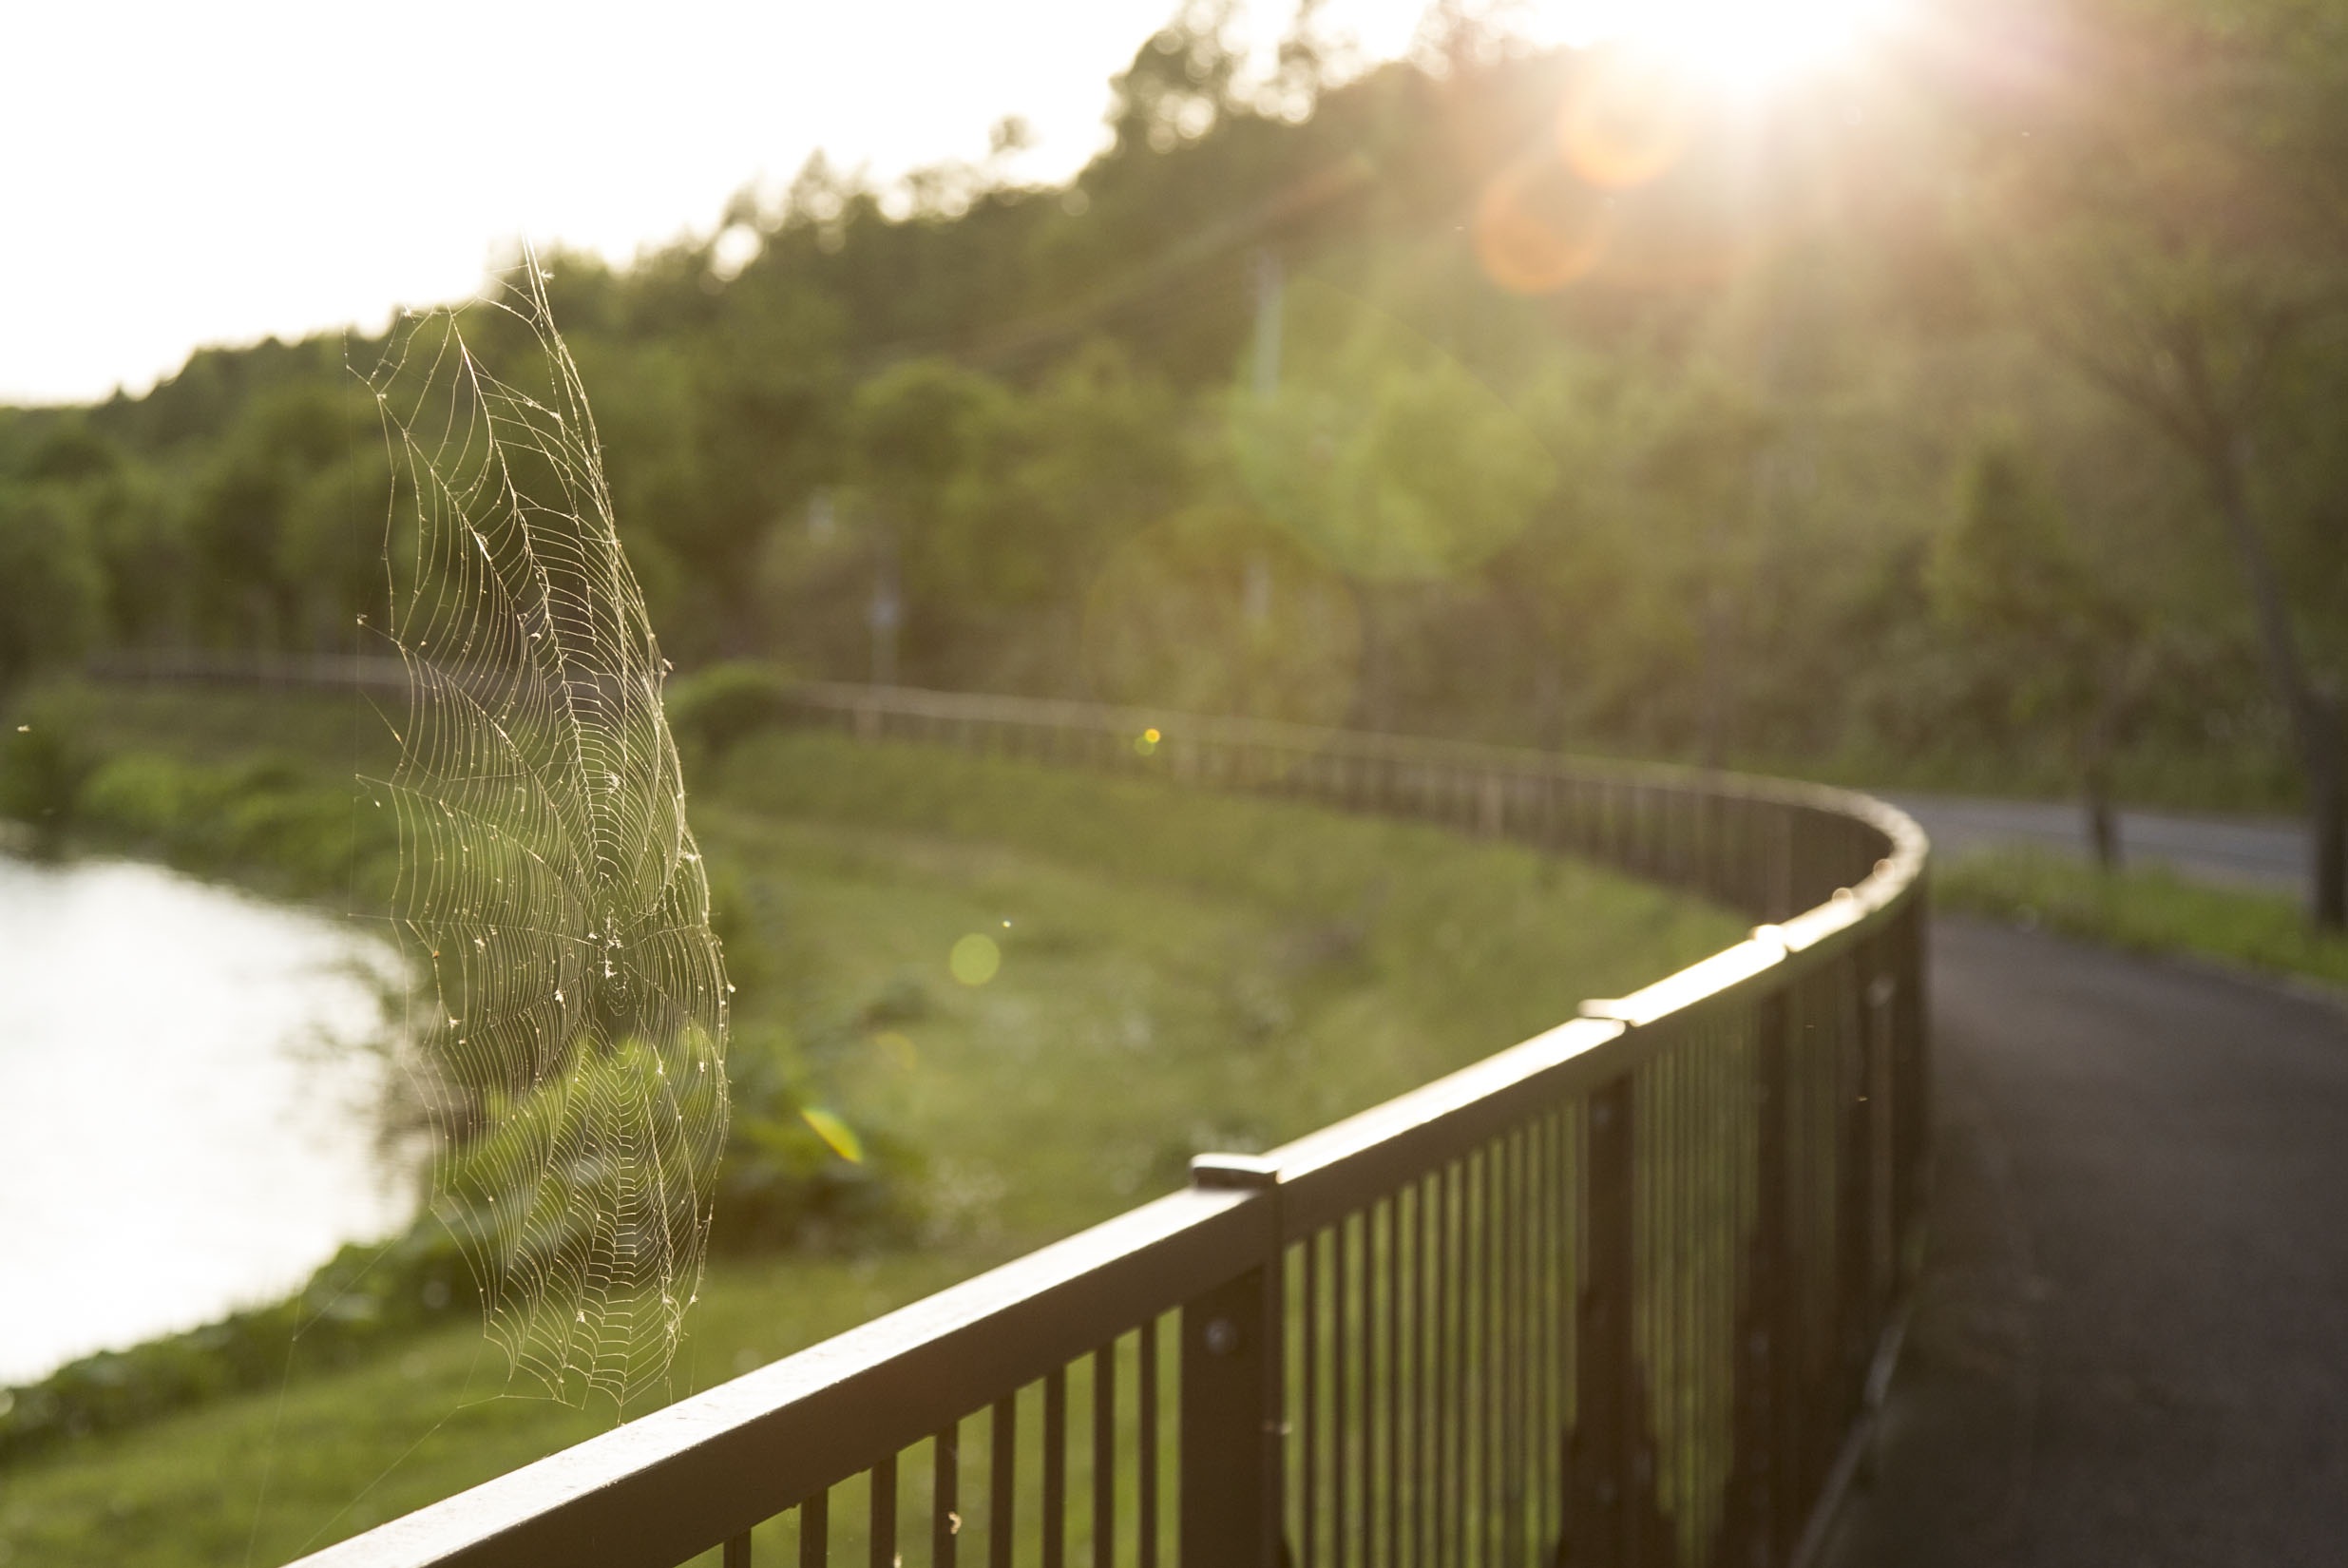
water, nature, bridge, sunlight, morning, reflection, park, garden, waterway, bright, insects, trap, spider webs, atmospheric phenomenon